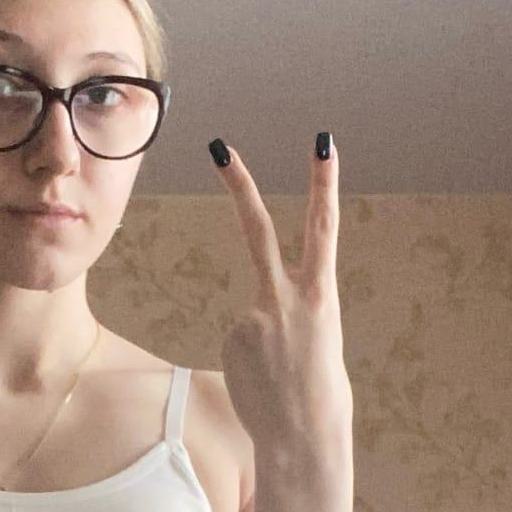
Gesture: peace_inverted